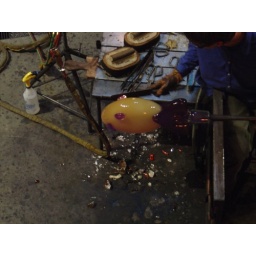
Shaping a glass fish in the Hot Shop.